Abbey of Our Lady of Atlas

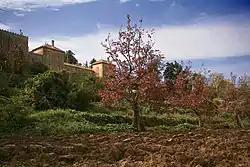
Abbey of Our Lady of the Atlas

The Abbey of Our Lady of Atlas is a Catholic monastery of Trappists, inaugurated on March 7, 1938, in Tibhirine, close to Médéa, in Algeria.